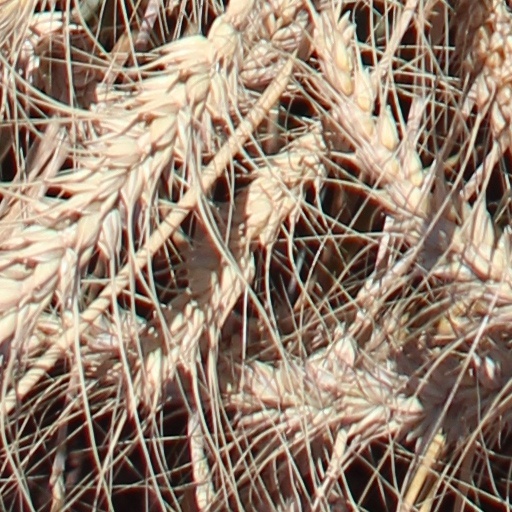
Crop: wheat